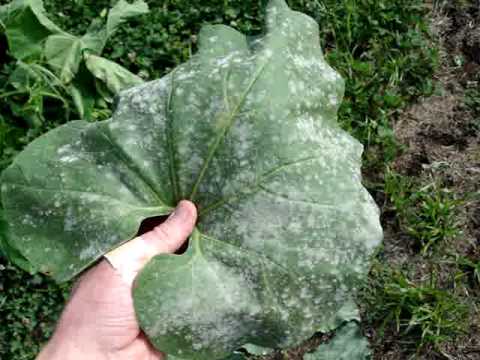
Labels: Squash Powdery mildew leaf